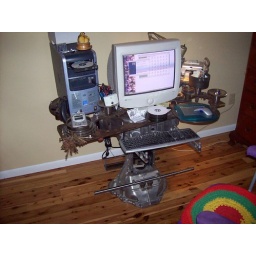
computer table. 350 pounds. best computer table in the world